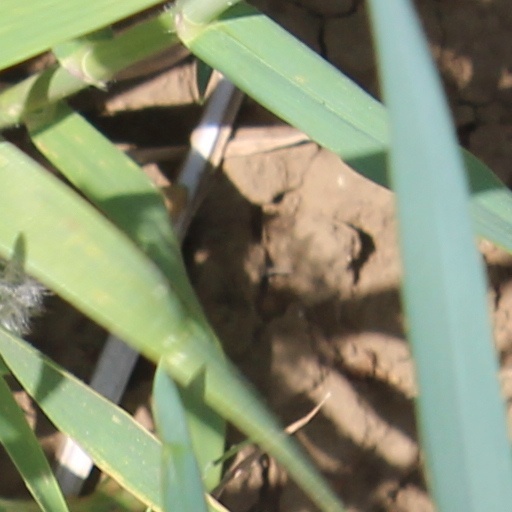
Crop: wheat